Broadway Big Shot

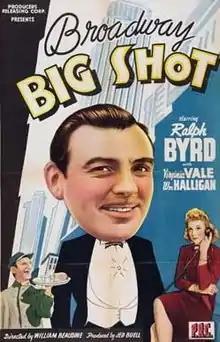
Film poster

Broadway Big Shot is a 1942 American drama film directed by William Beaudine.